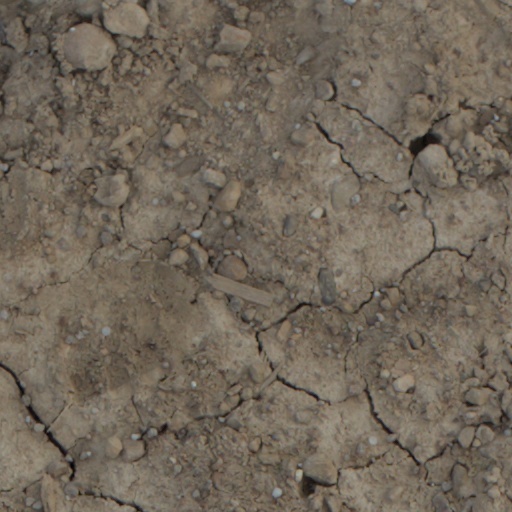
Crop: wheat